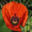
Label: poppy